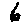
Label: 6